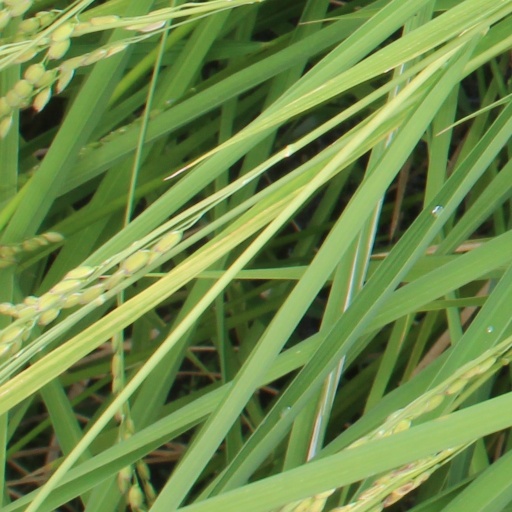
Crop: rice